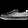
Label: Sneaker